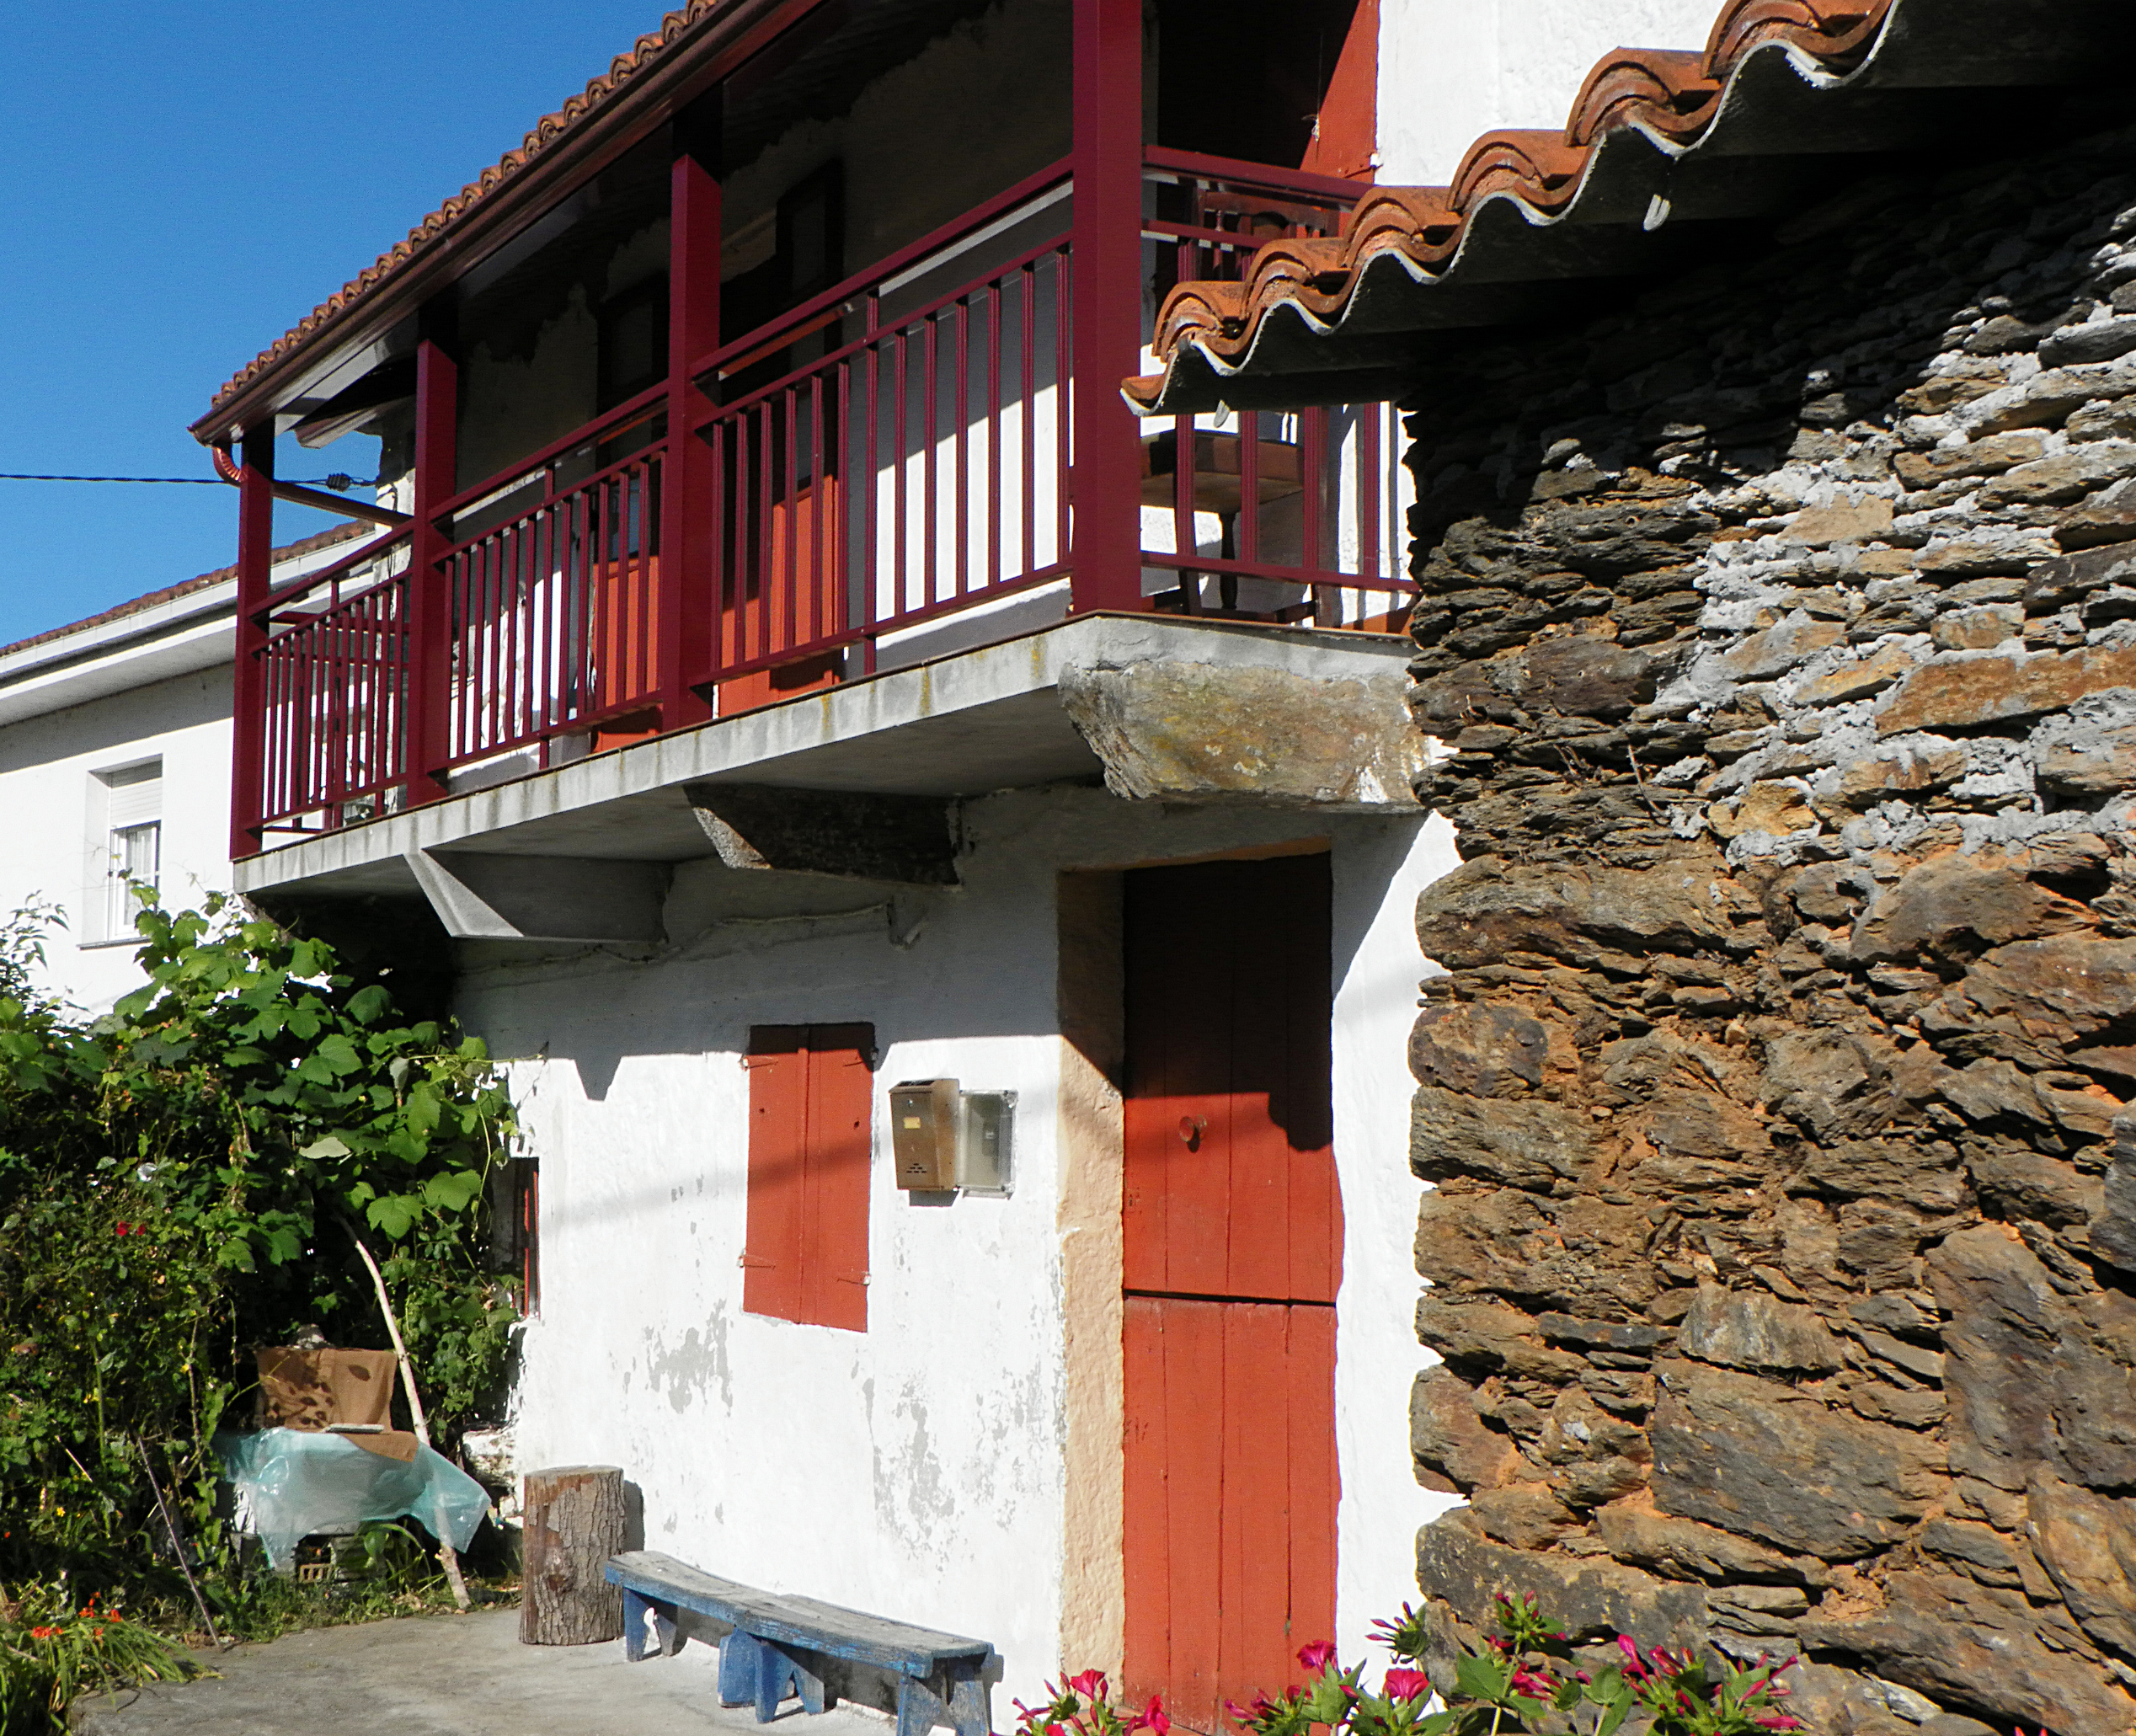
architecture, house, town, home, wall, village, cottage, facade, ggl1, samsungwb5500, residential area